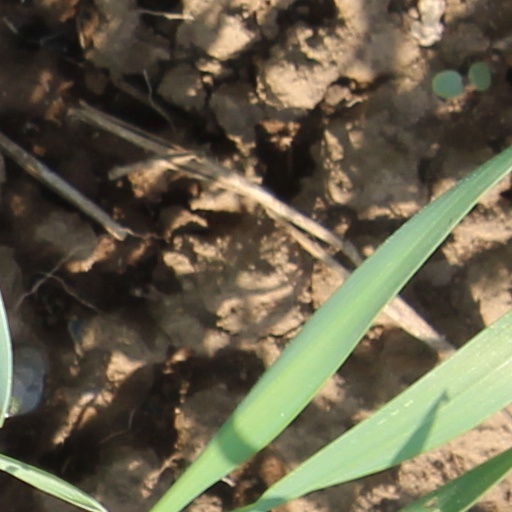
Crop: wheat